Scottish Guards (France)

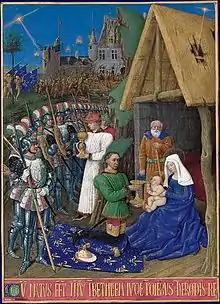
Charles VII of France depicted as a magus and surrounded by his Scottish guards (left)

After 1295, and the agreements that would become known as the Auld Alliance, there is documentary evidence of French soldiery in Scotland or Scottish soldiery in France.